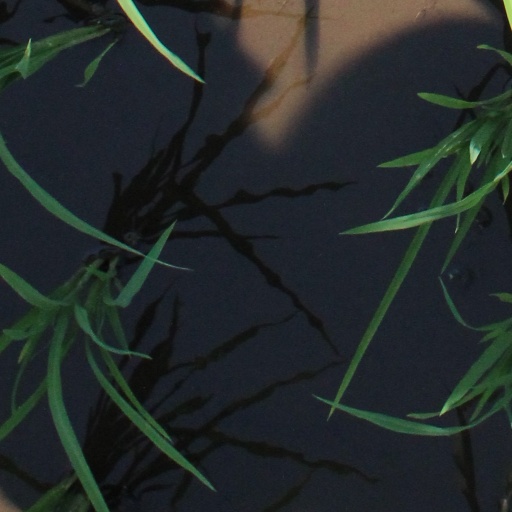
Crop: rice